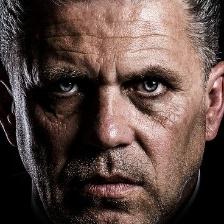
Label: faces